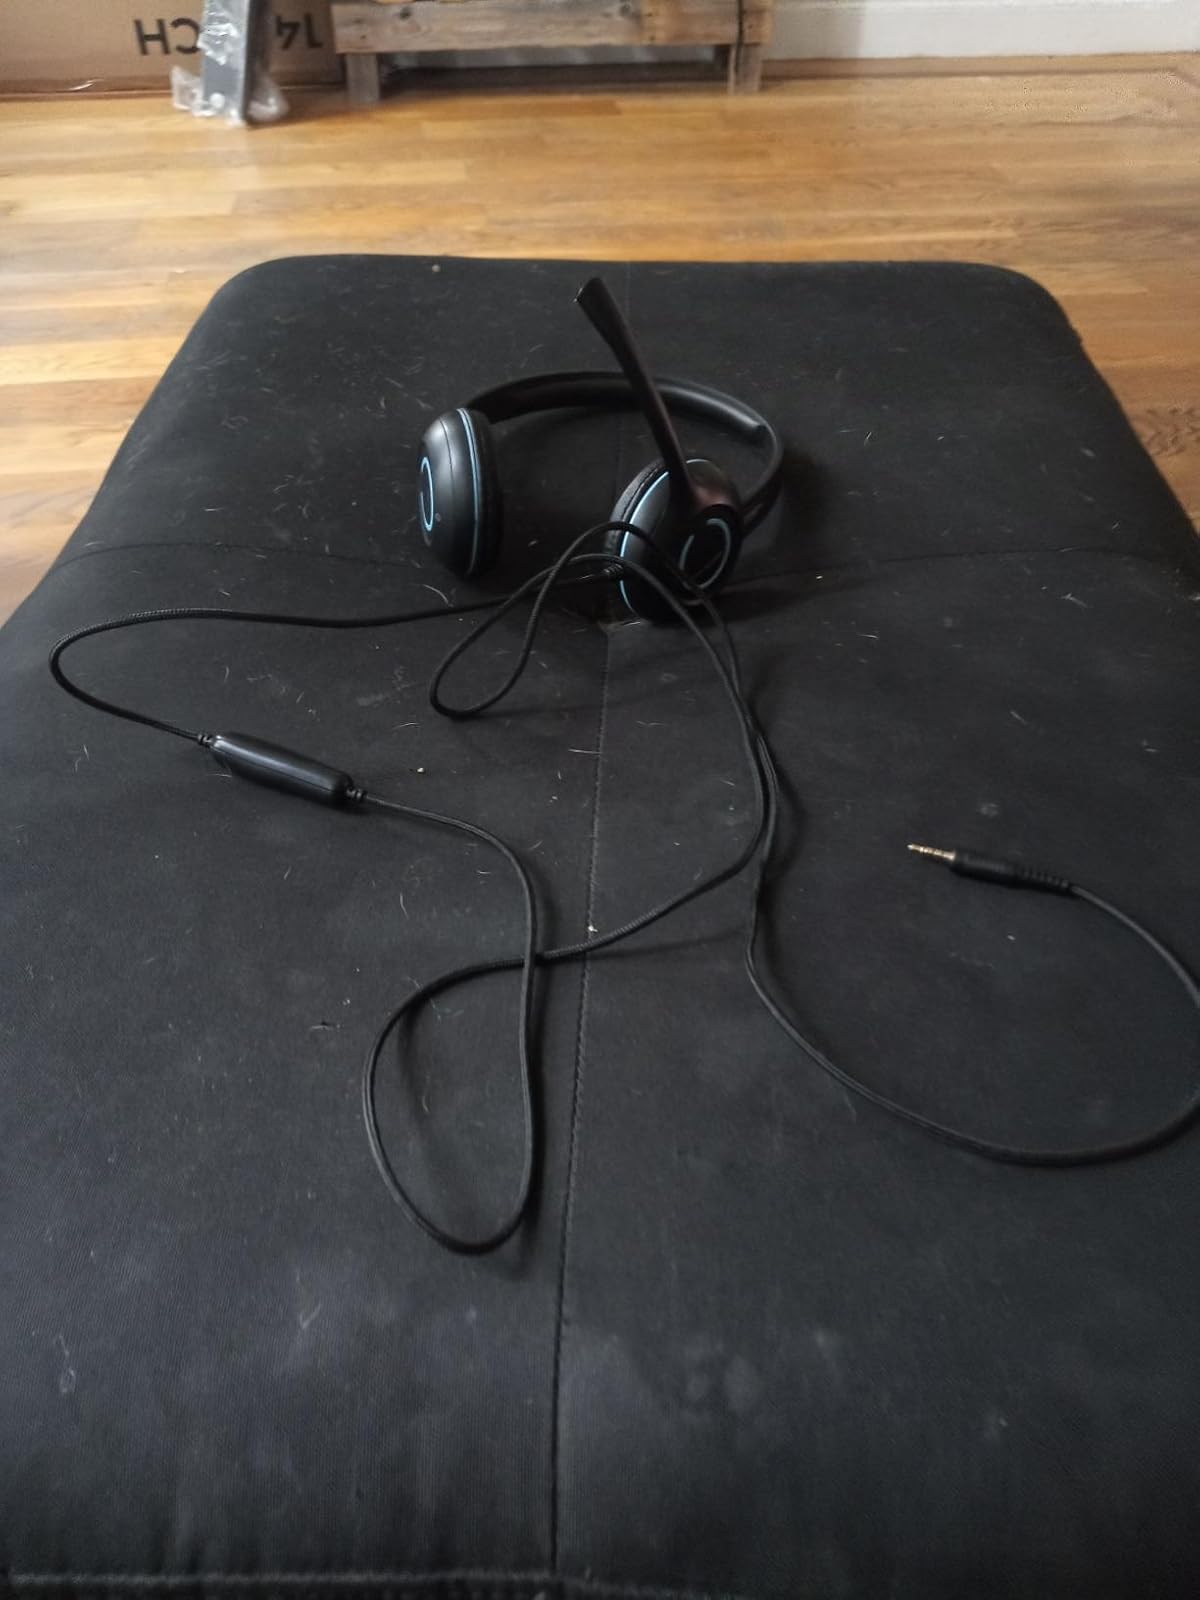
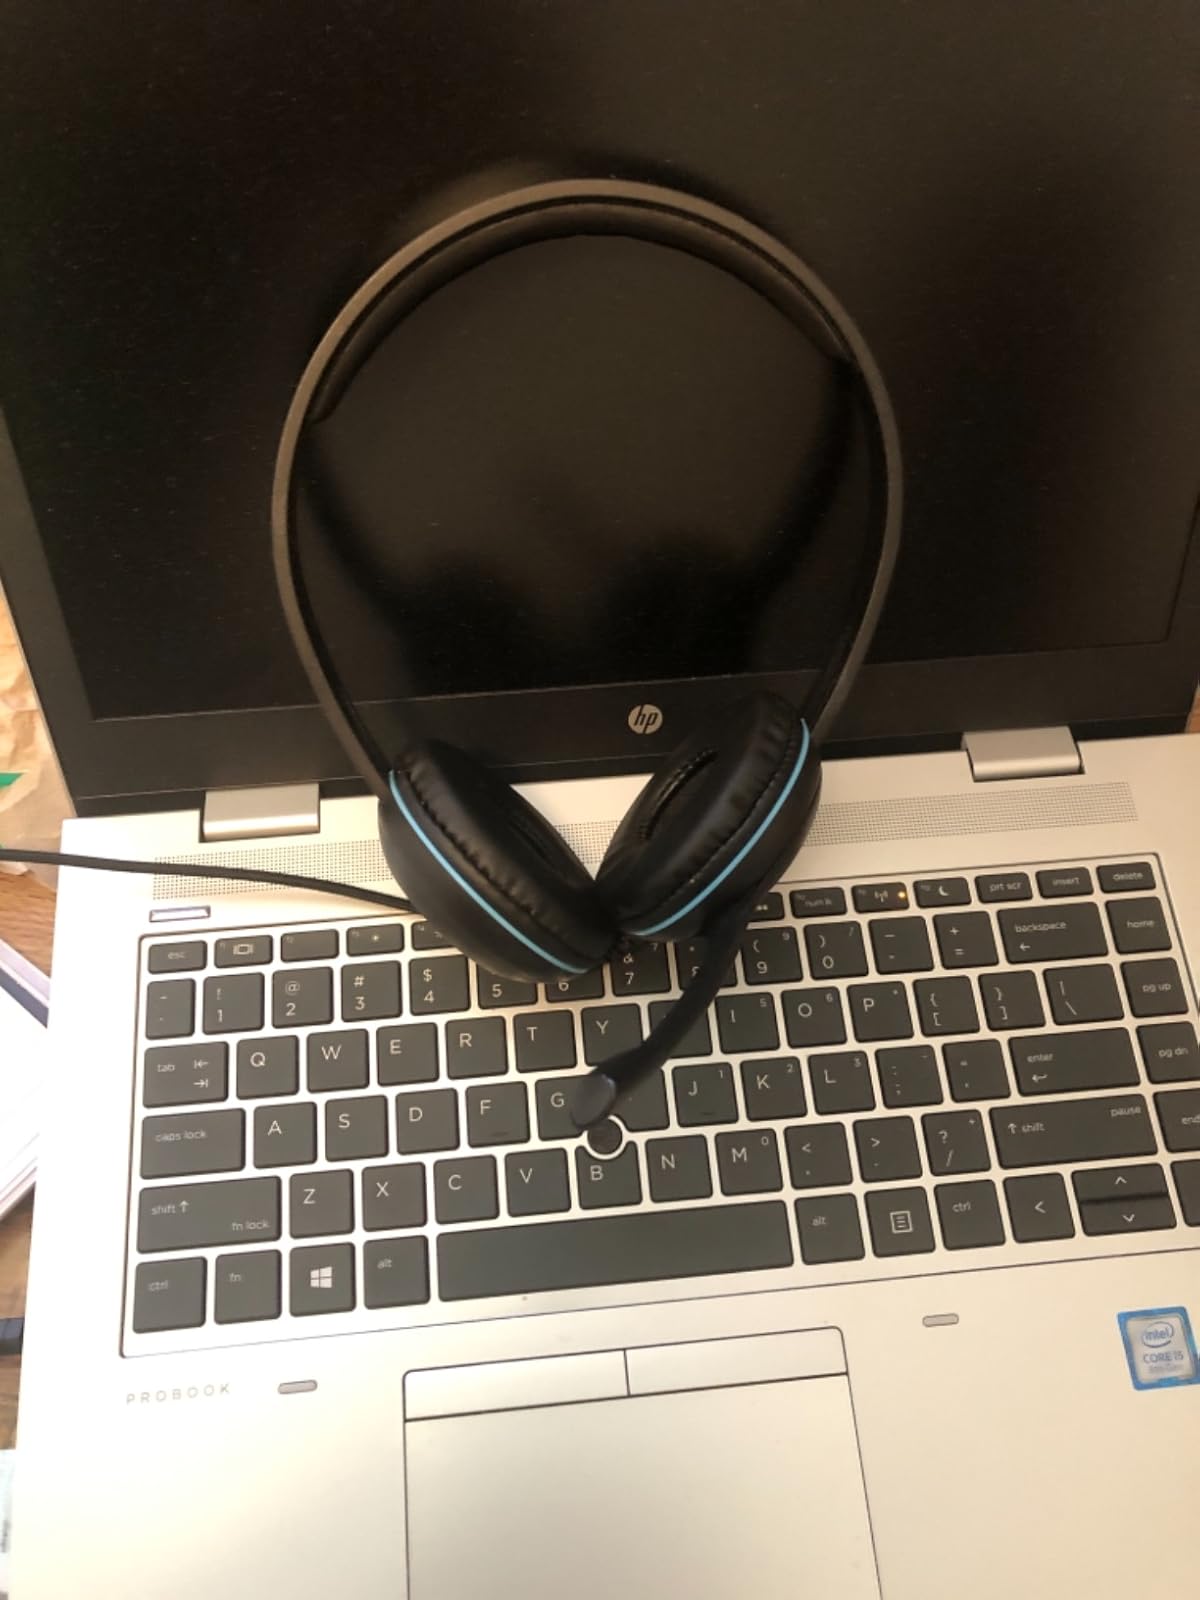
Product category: headphones
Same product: yes